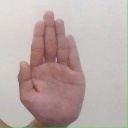
अक्षर: ध